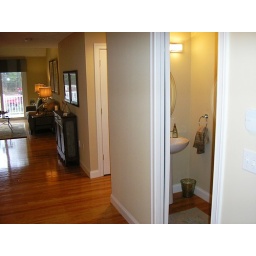
Half-bath in foreground; the alcove ahead has the laundry closet (stackable units) and the door to the garage (one car only, sorry!)